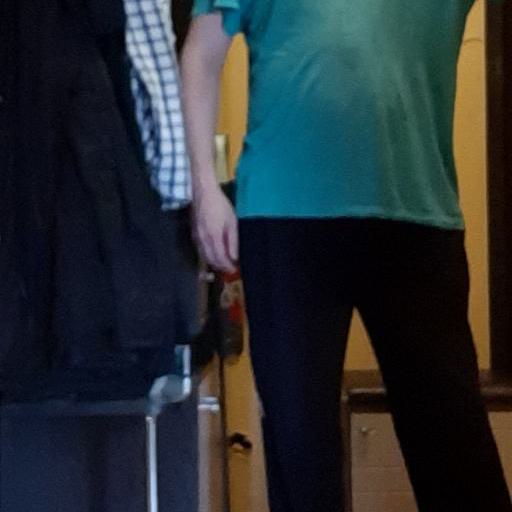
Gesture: no_gesture